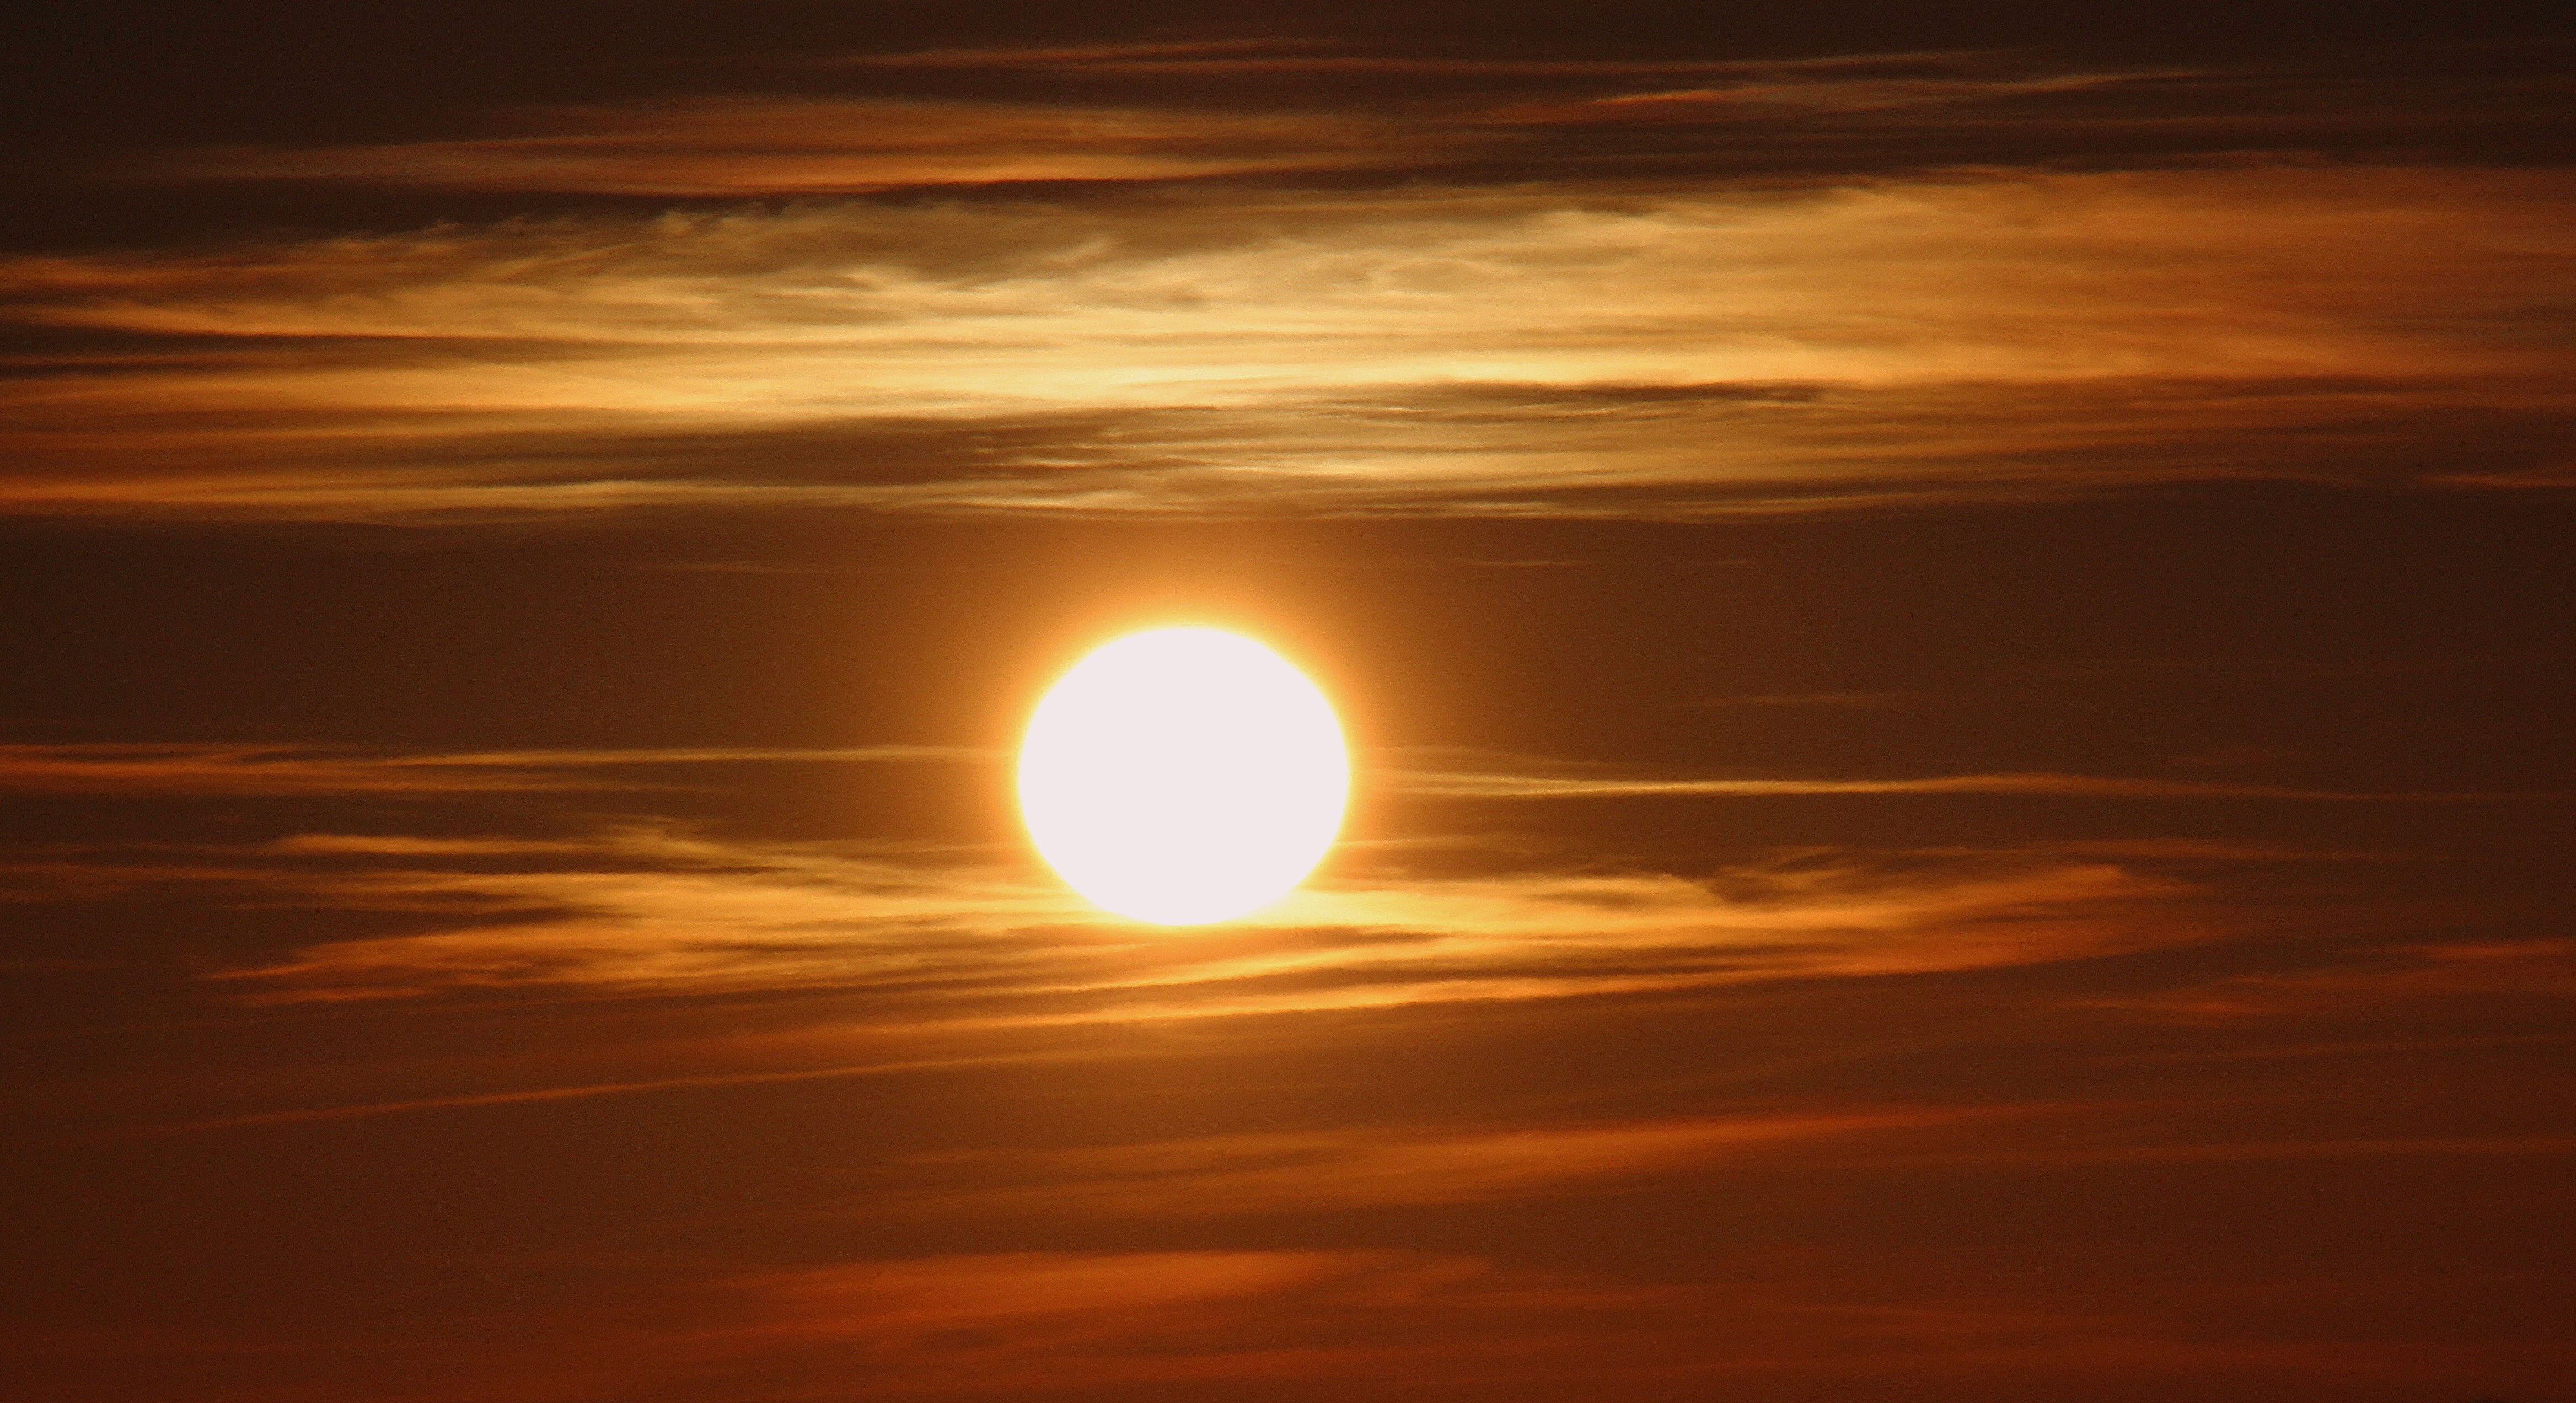
horizon, cloud, sky, sun, sunrise, sunset, sunlight, morning, dawn, atmosphere, dusk, evening, romantic, clouds, abendstimmung, afterglow, evening sky, setting sun, astronomical object, red sky at morning